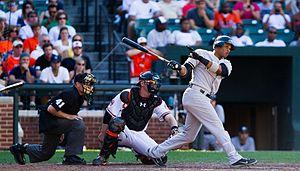
Robinson Jose Canó est un joueur de deuxième but des Mariners de Seattle de la Ligue majeure de baseball.